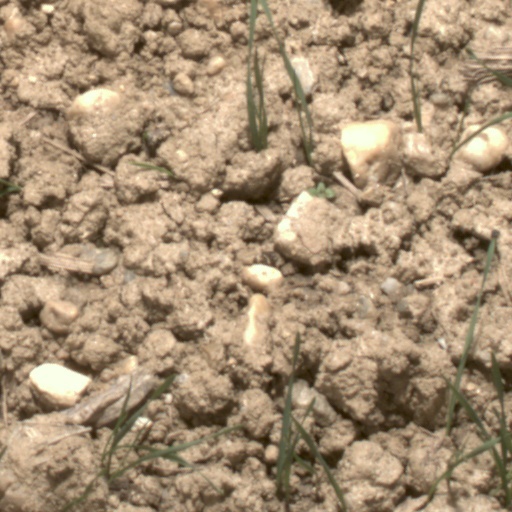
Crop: wheat